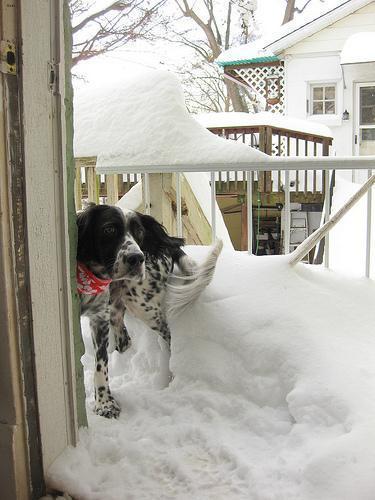
english setter